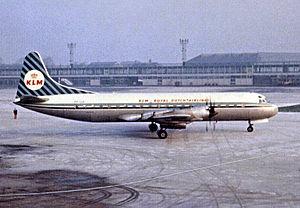
KLM Royal Dutch Airlines est la compagnie aérienne porte-drapeau des Pays-Bas. Principale entreprise néerlandaise de transport aérien, la KLM est créée le 7 octobre 1919, ce qui en fait la plus vieille compagnie aérienne dans le monde encore en activité.